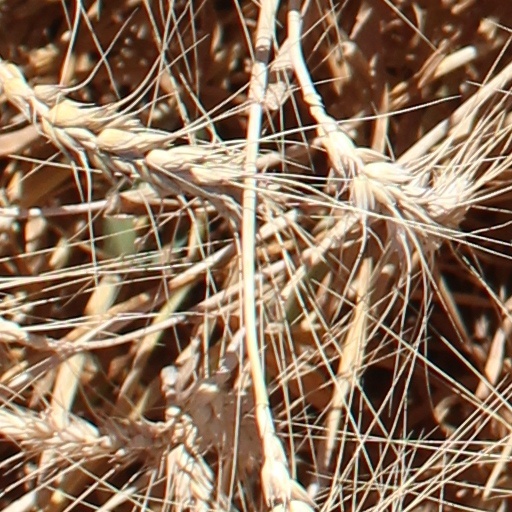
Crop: wheat